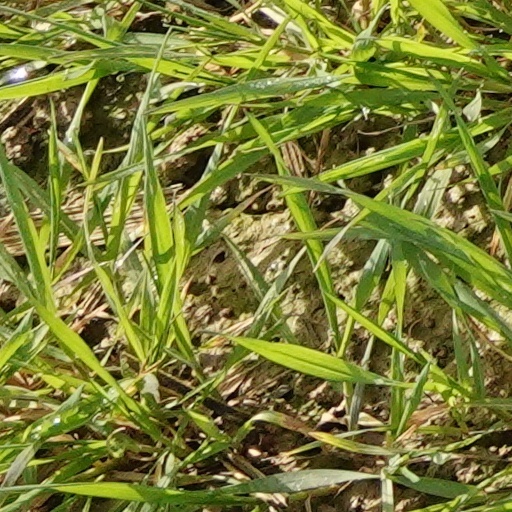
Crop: wheat